Vilgot Larsson

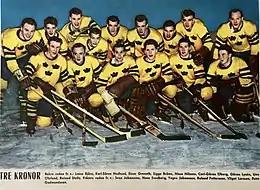
Tre Kronor in November 1958, from the left, standing: Lasse Björn, Karl-Sören "Kalle" Hedlund, Einar Granath, Sigge Bröms, Nils "Double-Nisse" Nilsson, Carl-Göran "Lill-Stöveln" Öberg, Göran Lysén, Uno "Garvis" Öhrlund, Roland "Rolle" Stoltz; front row: Sven "Tumba" Johansson, Hasse Svedberg, Yngve Johansson, Roland "Sura-Pelle" Pettersson, Vilgot "Ville" Larsson and Rune Gudmundsson.

Vilgot Bengt "Ville" Larsson (3 May 1932 – 21 December 2015) was a Swedish ice hockey defenceman and Olympian.